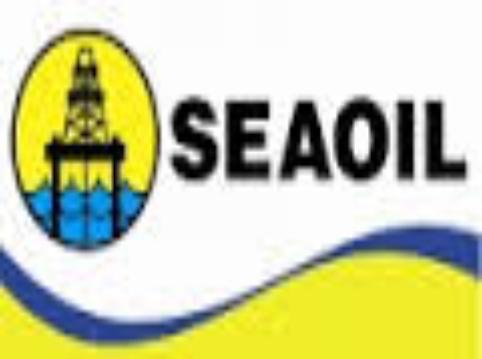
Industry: Transportation